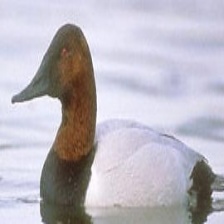
Species: CANVASBACK
Scientific name: AYTHYA VALISINERIA
ImageNet parent category: drake